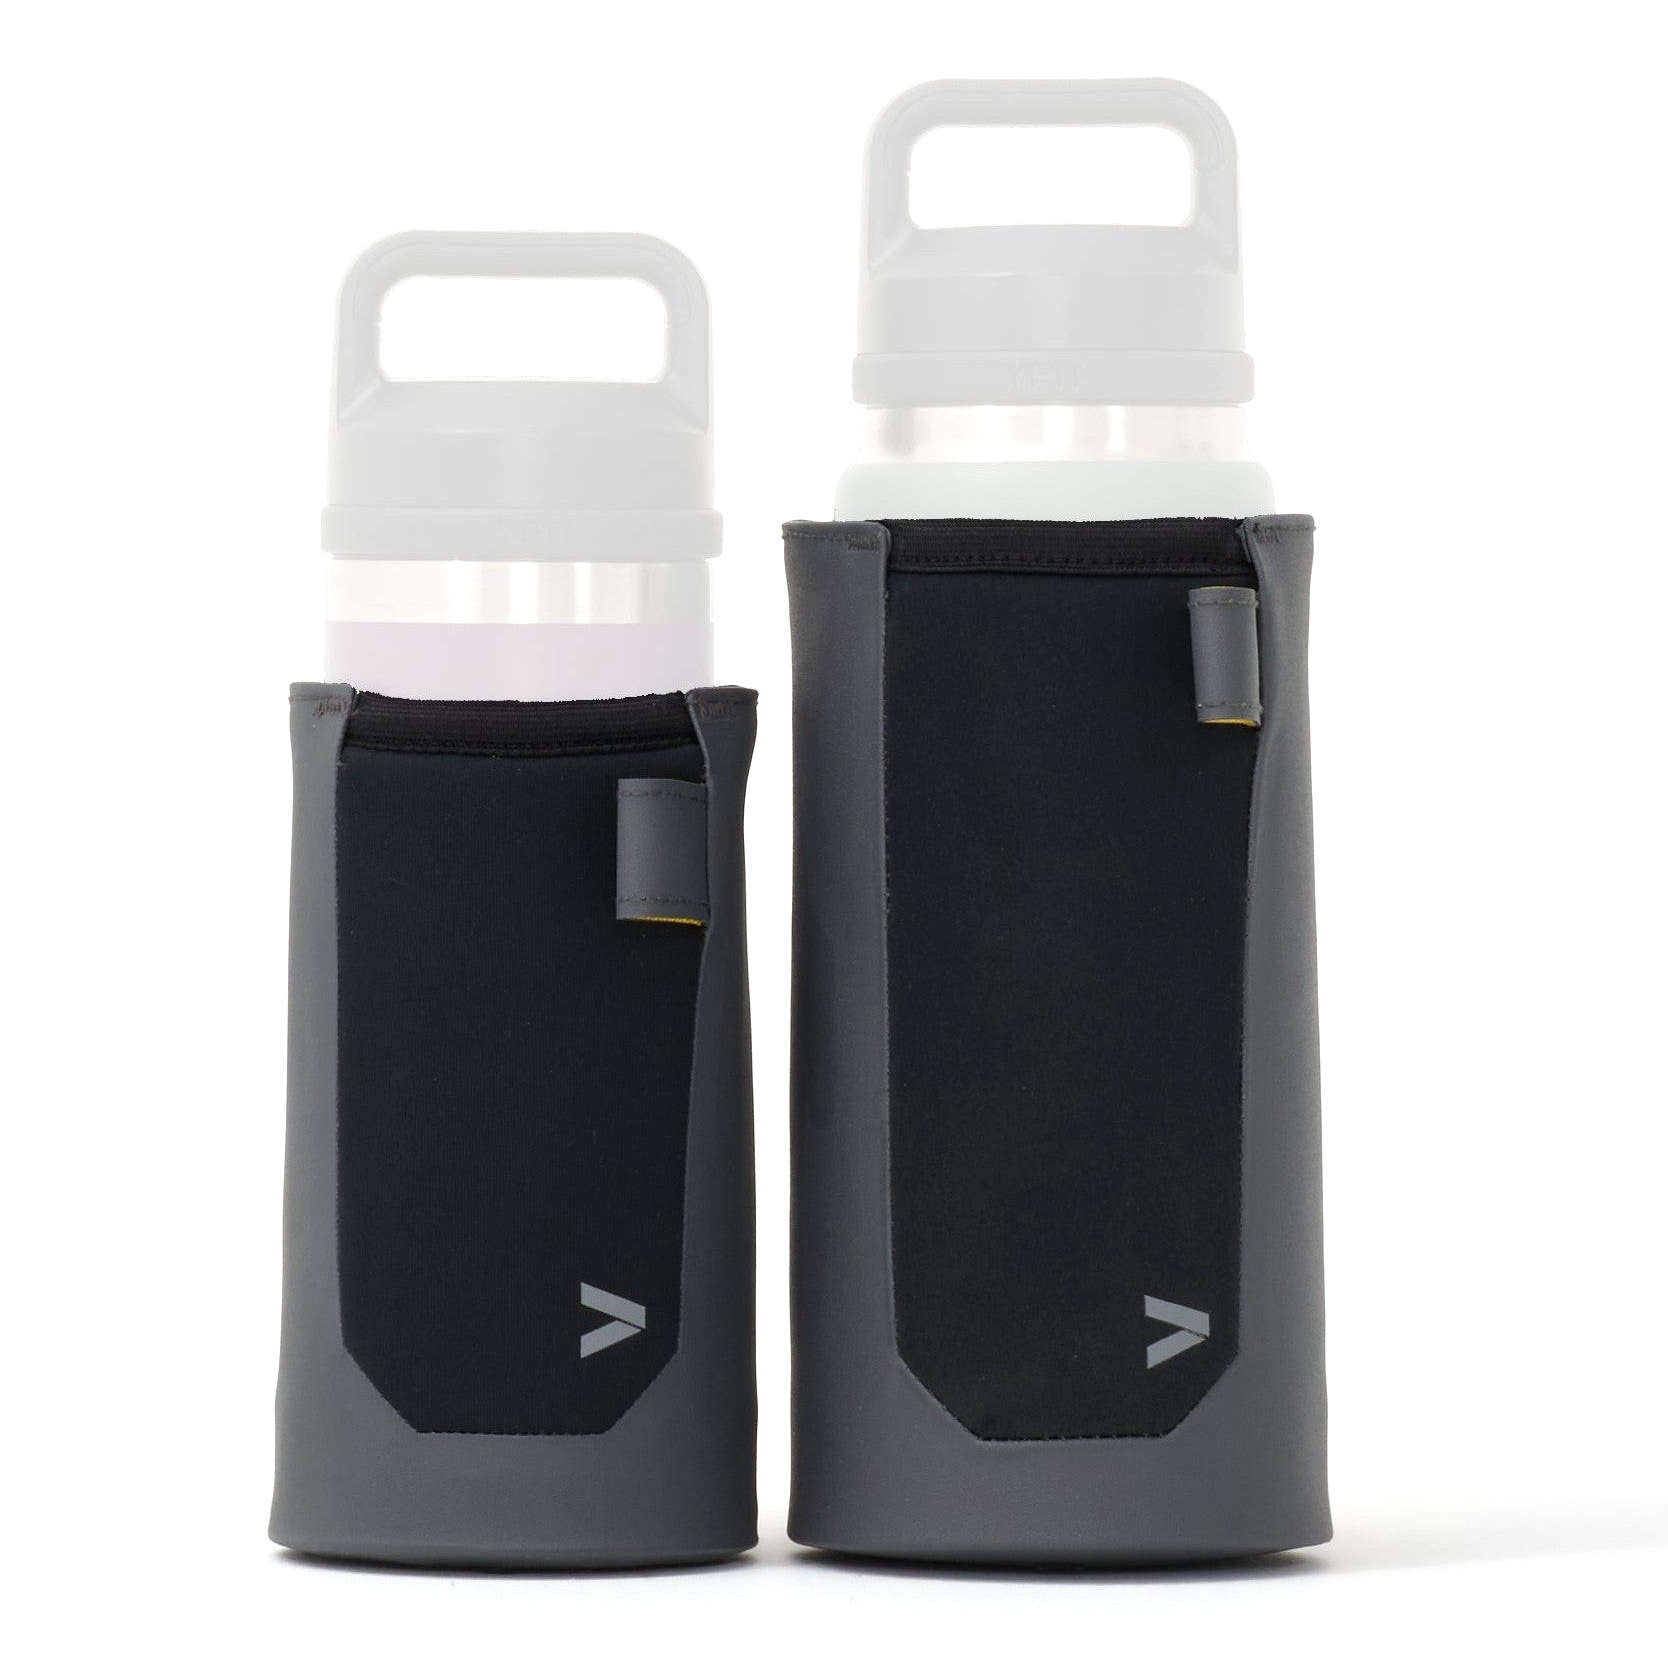
Veer Catch All
Keep your phone, keys, water bottle all within reach. The Catch All and Catch All XL can be secured to any Veer Cruiser, &Roll, and &Jog at any of the fixed attachment points. Additionally, the bottom of a Catch All's can be secured to a handle with an elastic loop to prevent swinging if desired. The product is constructed of durable tarpaulin and a neoprene-like material that give it water-resistant and insulating properties. The Catch All is ideal for bottle sizes up to a Yeti 18oz Rambler and similar, and the Catch All XL is ideal for bottle sizes up to a Yeti 26oz Rambler and similar. Up to 6 Catch All's can attach to any Cruiser and up to 2 can attach to the &Roll or &Jog frame.
Brand: Veer
Category: Baby & Toddler > Baby Transport Accessories > Baby Stroller Accessories > Stroller Cup Holders